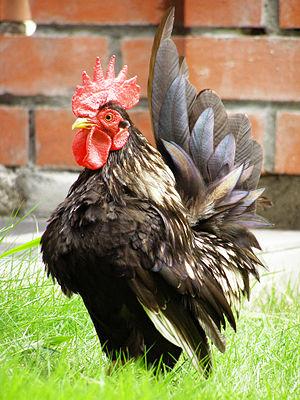
La serama est la plus petite race de poule domestique au monde. Elle est originaire de Malaisie et est issue du croisement de diverses races naines et de races locales naines ; elle a été importée récemment aux États-Unis, où deux clubs tentent de fixer ses caractéristiques pour la faire enregistrer à l'American Poultry Association. Elle est reconnue en Europe depuis peu. Le standard européen demande des oreillons rouges, des pattes jaunes, éviter les hyper-types, et 24 variétés homologuées. En Malaisie, il n'y a pas de standard officiel et les couleurs sont peu importantes, c'est un travail de posture et de comportement qui est plutôt recherché.